Hopetown, Ohio

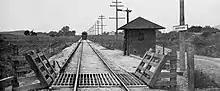
Hopetown, 1906

Hopetown is an unincorporated community in Ross County, in the U.S. state of Ohio.